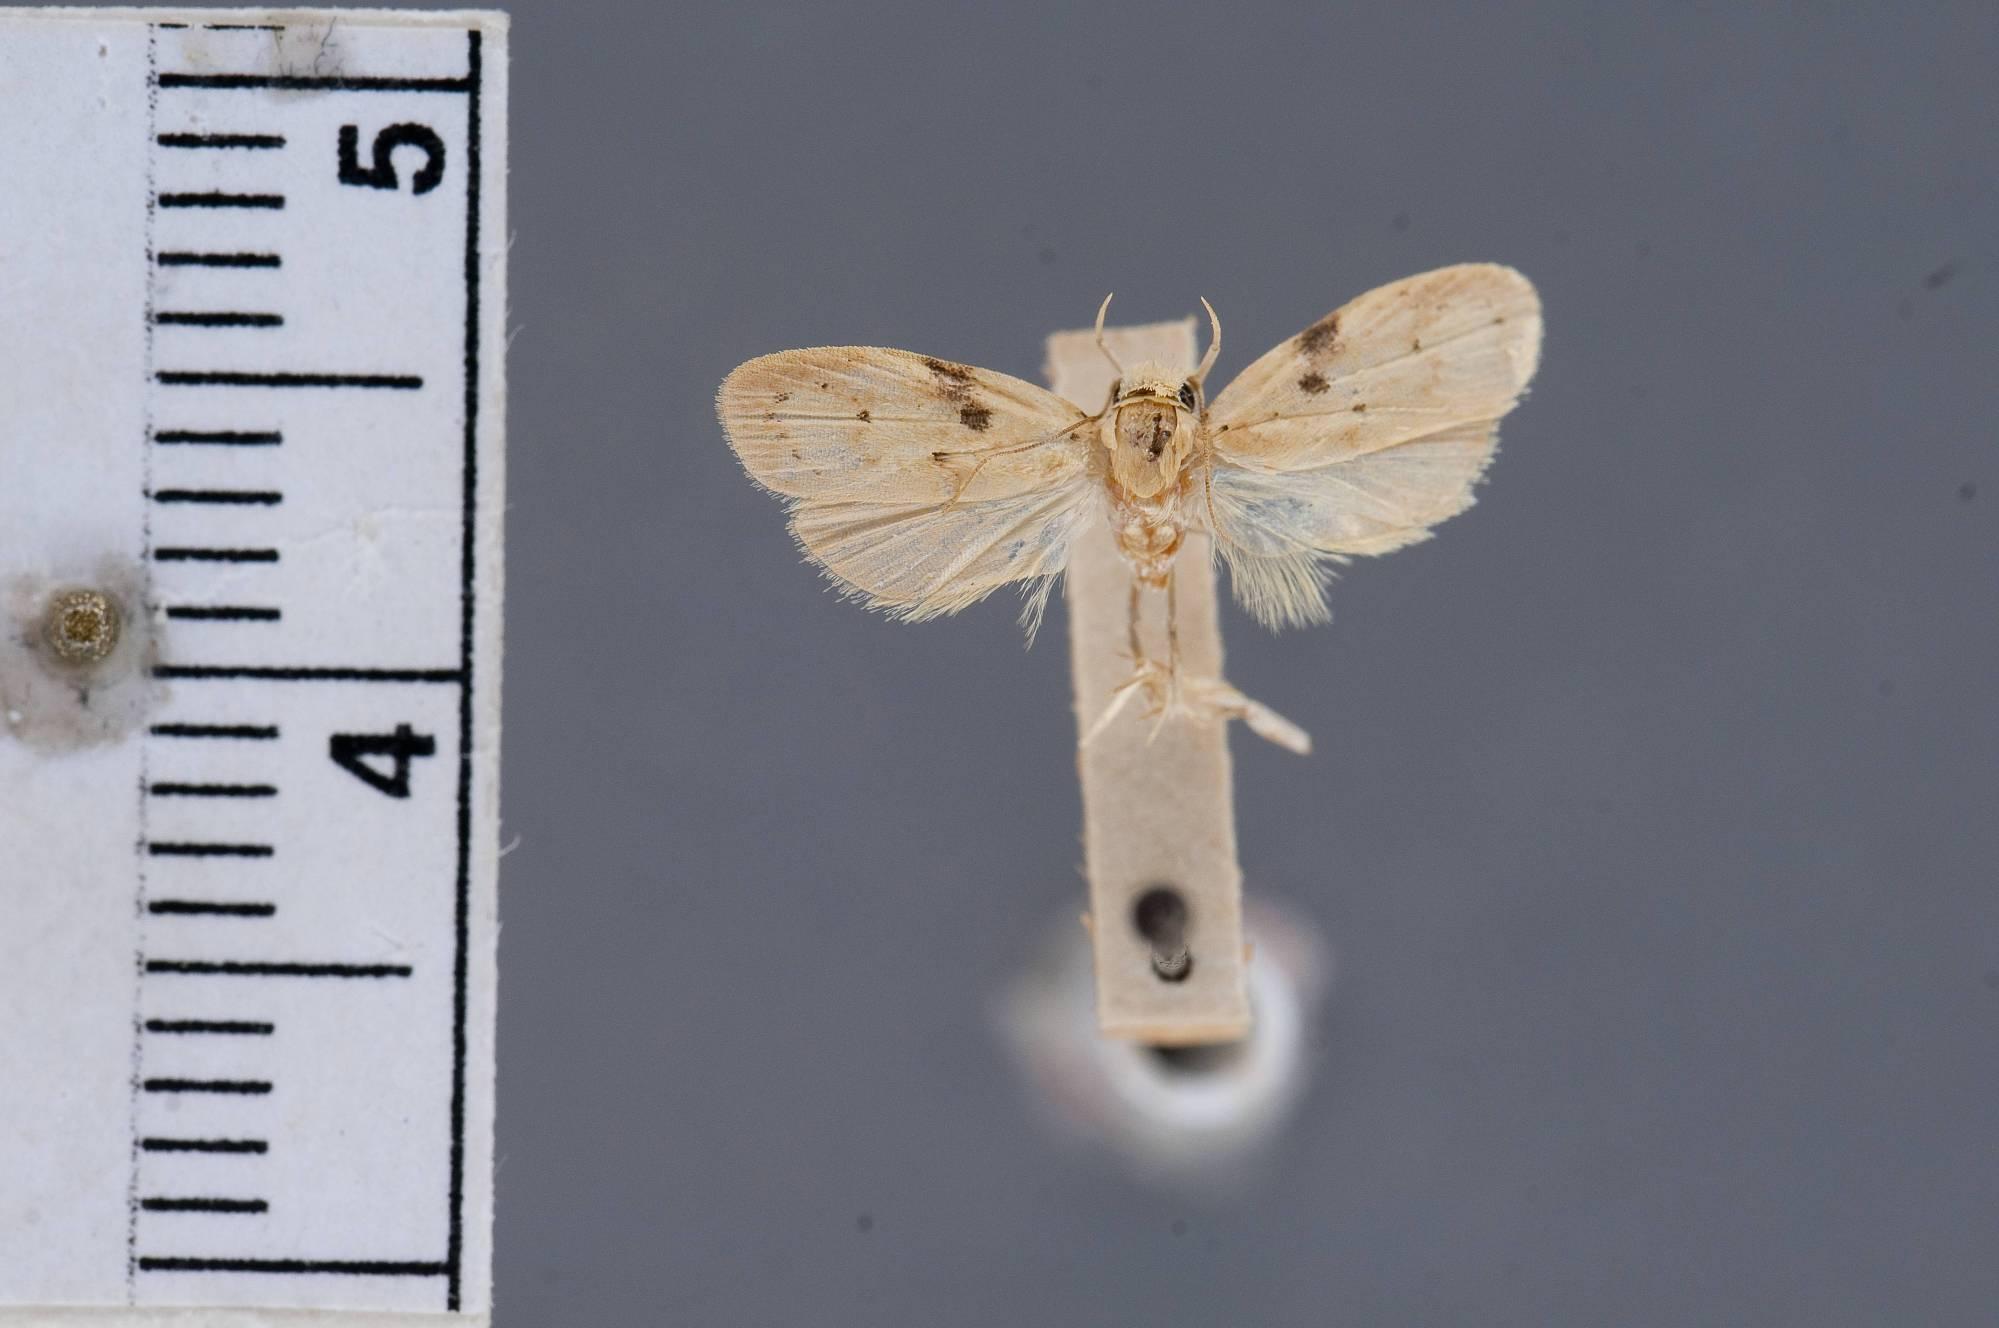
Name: Cryptolechia notella
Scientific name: Cryptolechia notella Busck, 1914
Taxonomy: Animalia, Arthropoda, Insecta, Lepidoptera, Glossata, Depressariidae, Cryptolechiinae
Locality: Trinidad River, Panama
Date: Jun 1912